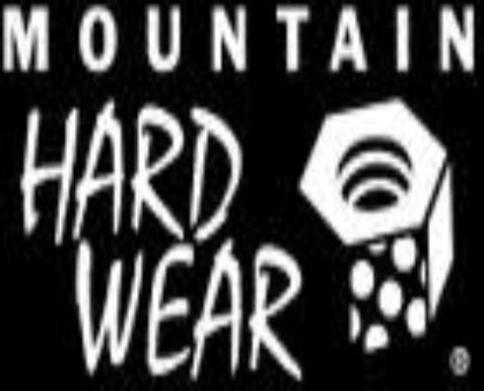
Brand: mountain hardwear
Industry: Clothes